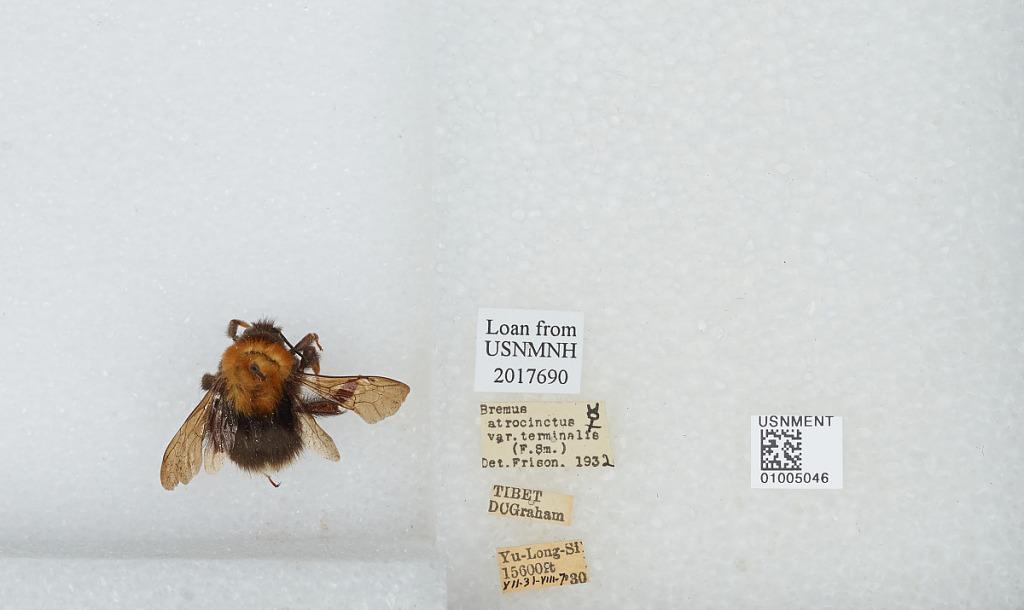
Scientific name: Bombus (Festivobombus) festivus Smith
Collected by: D. Graham
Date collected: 1930-7-31
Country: China
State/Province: Tibet Autonomous Region
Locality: Yu-Long-Si
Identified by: Frison